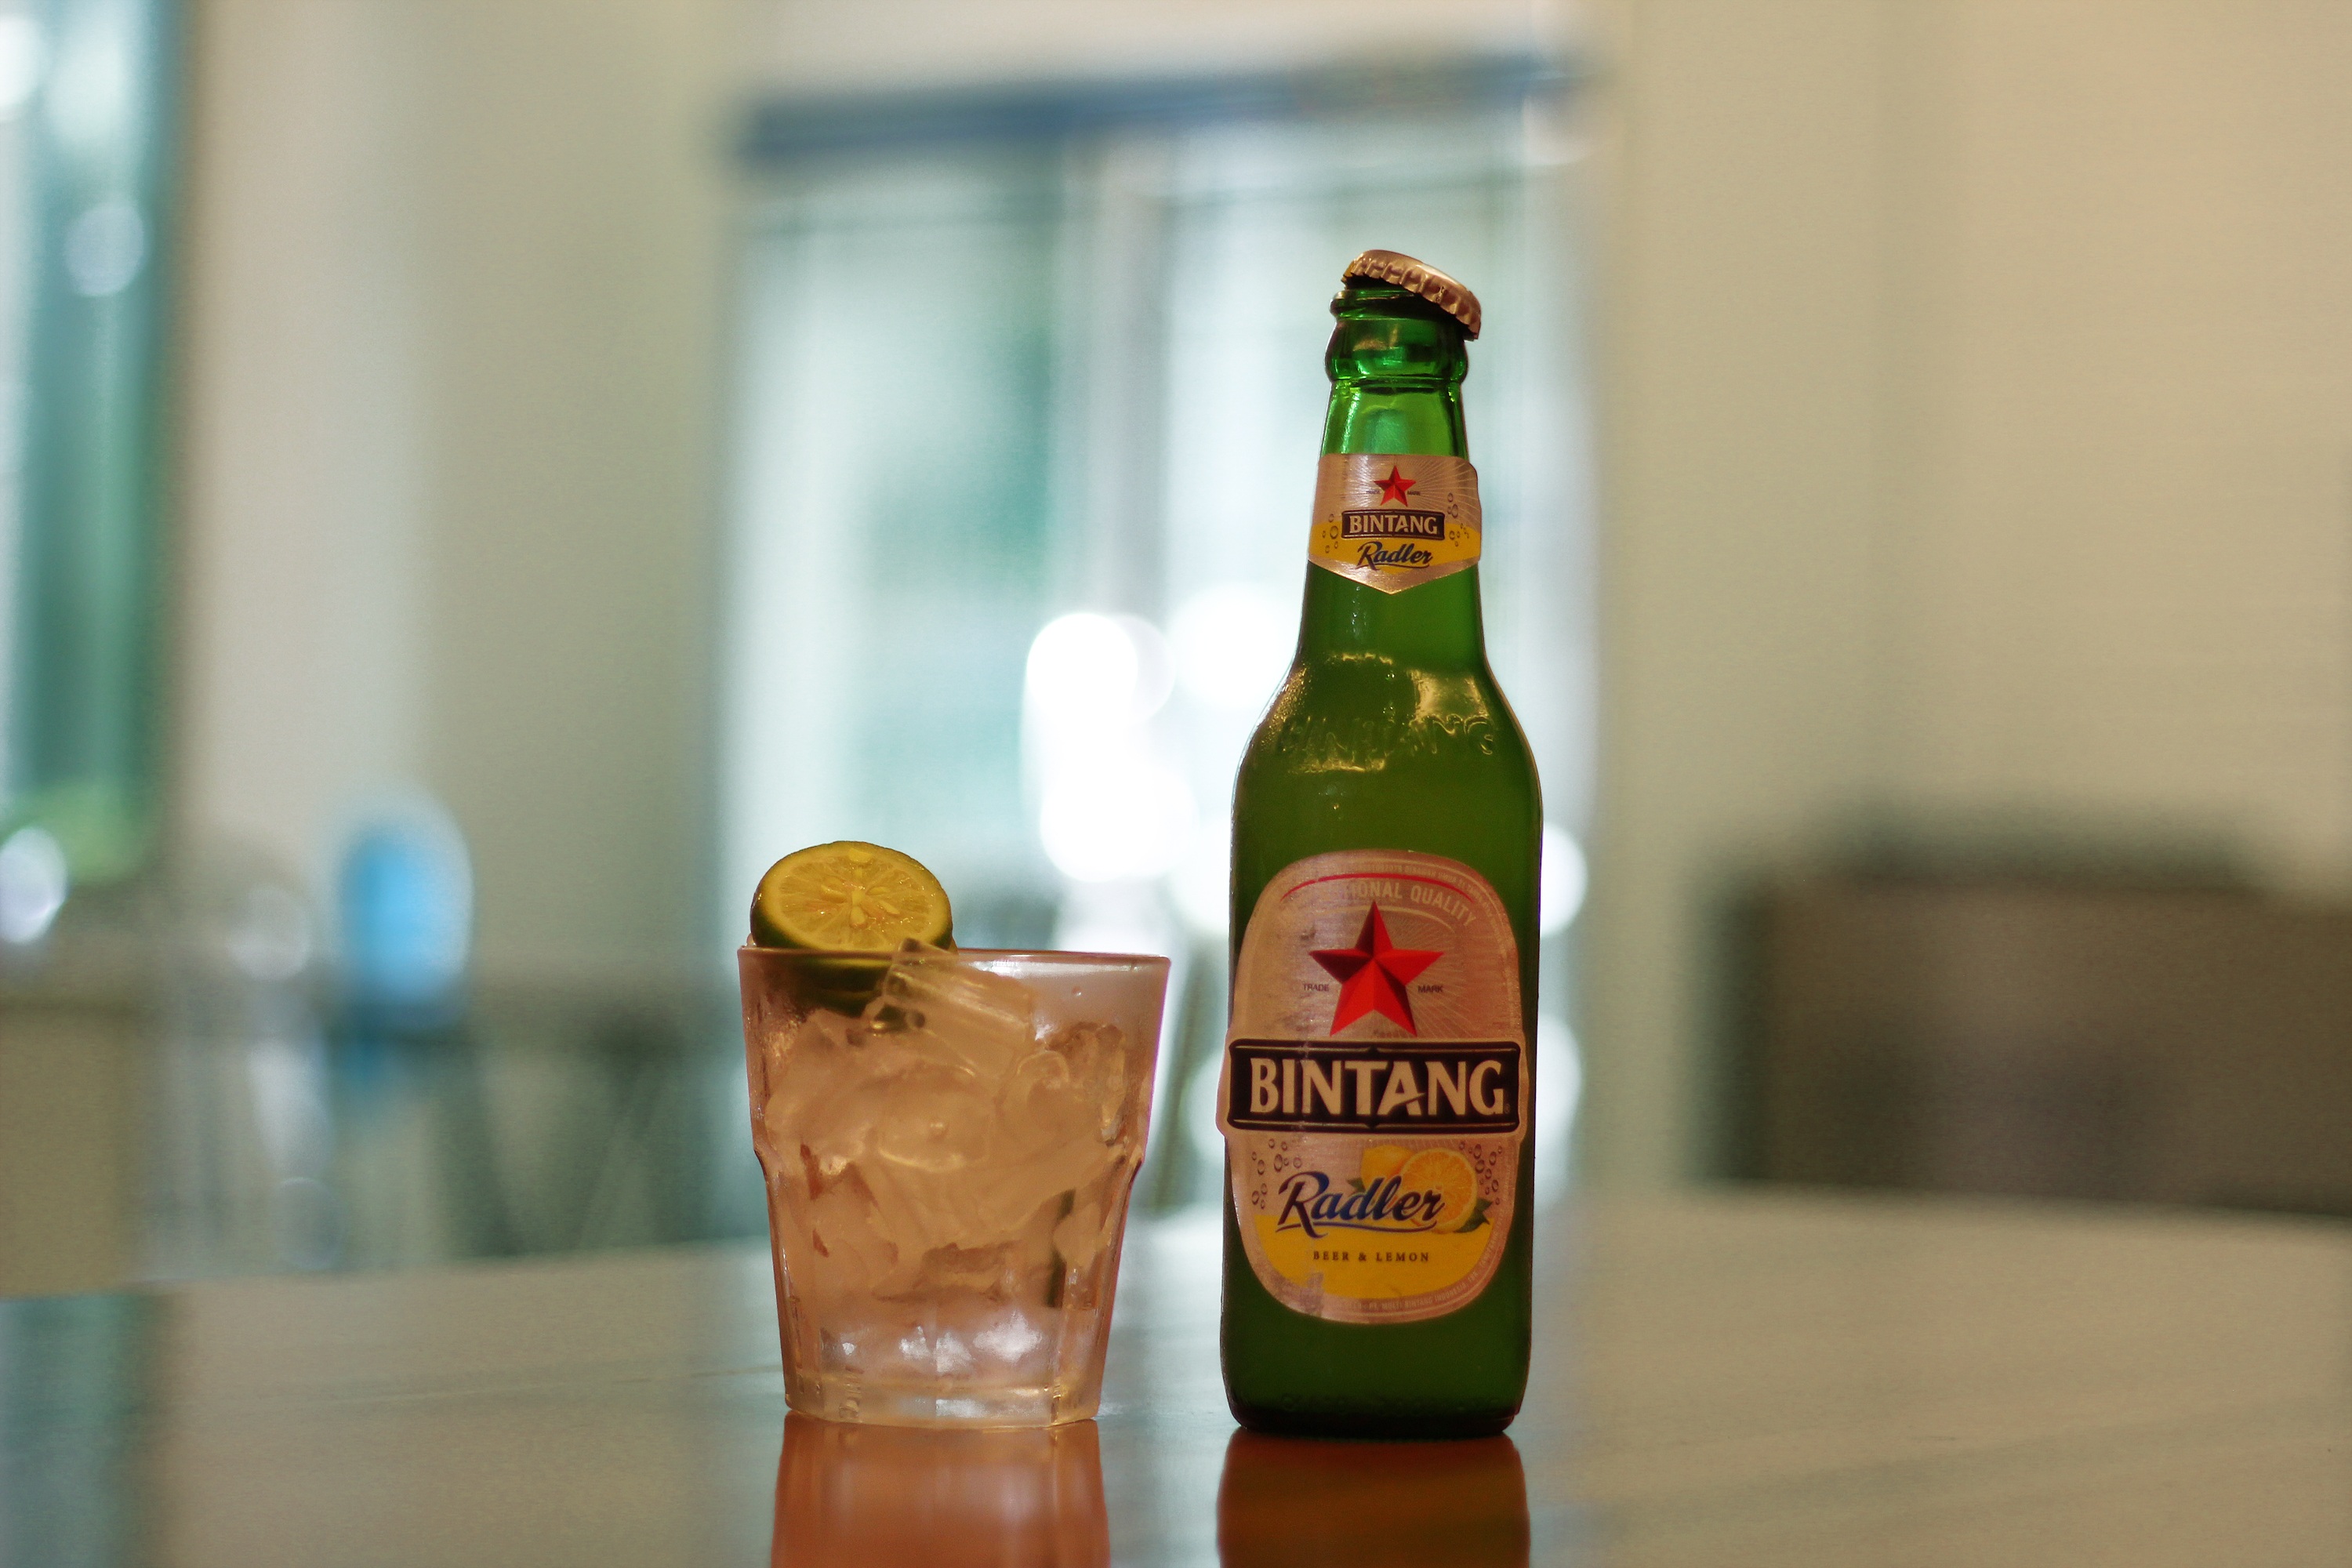
cold, glass, ice, beverage, drink, bottle, beer, lemon, alcohol, liquor, lime, indoors, refreshment, chill, beer bottle, liqueur, alcoholic beverage, distilled beverage, bintang beer